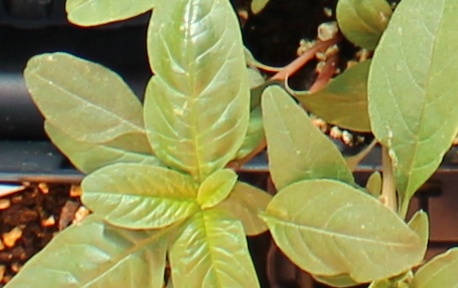
Label: Waterhemp